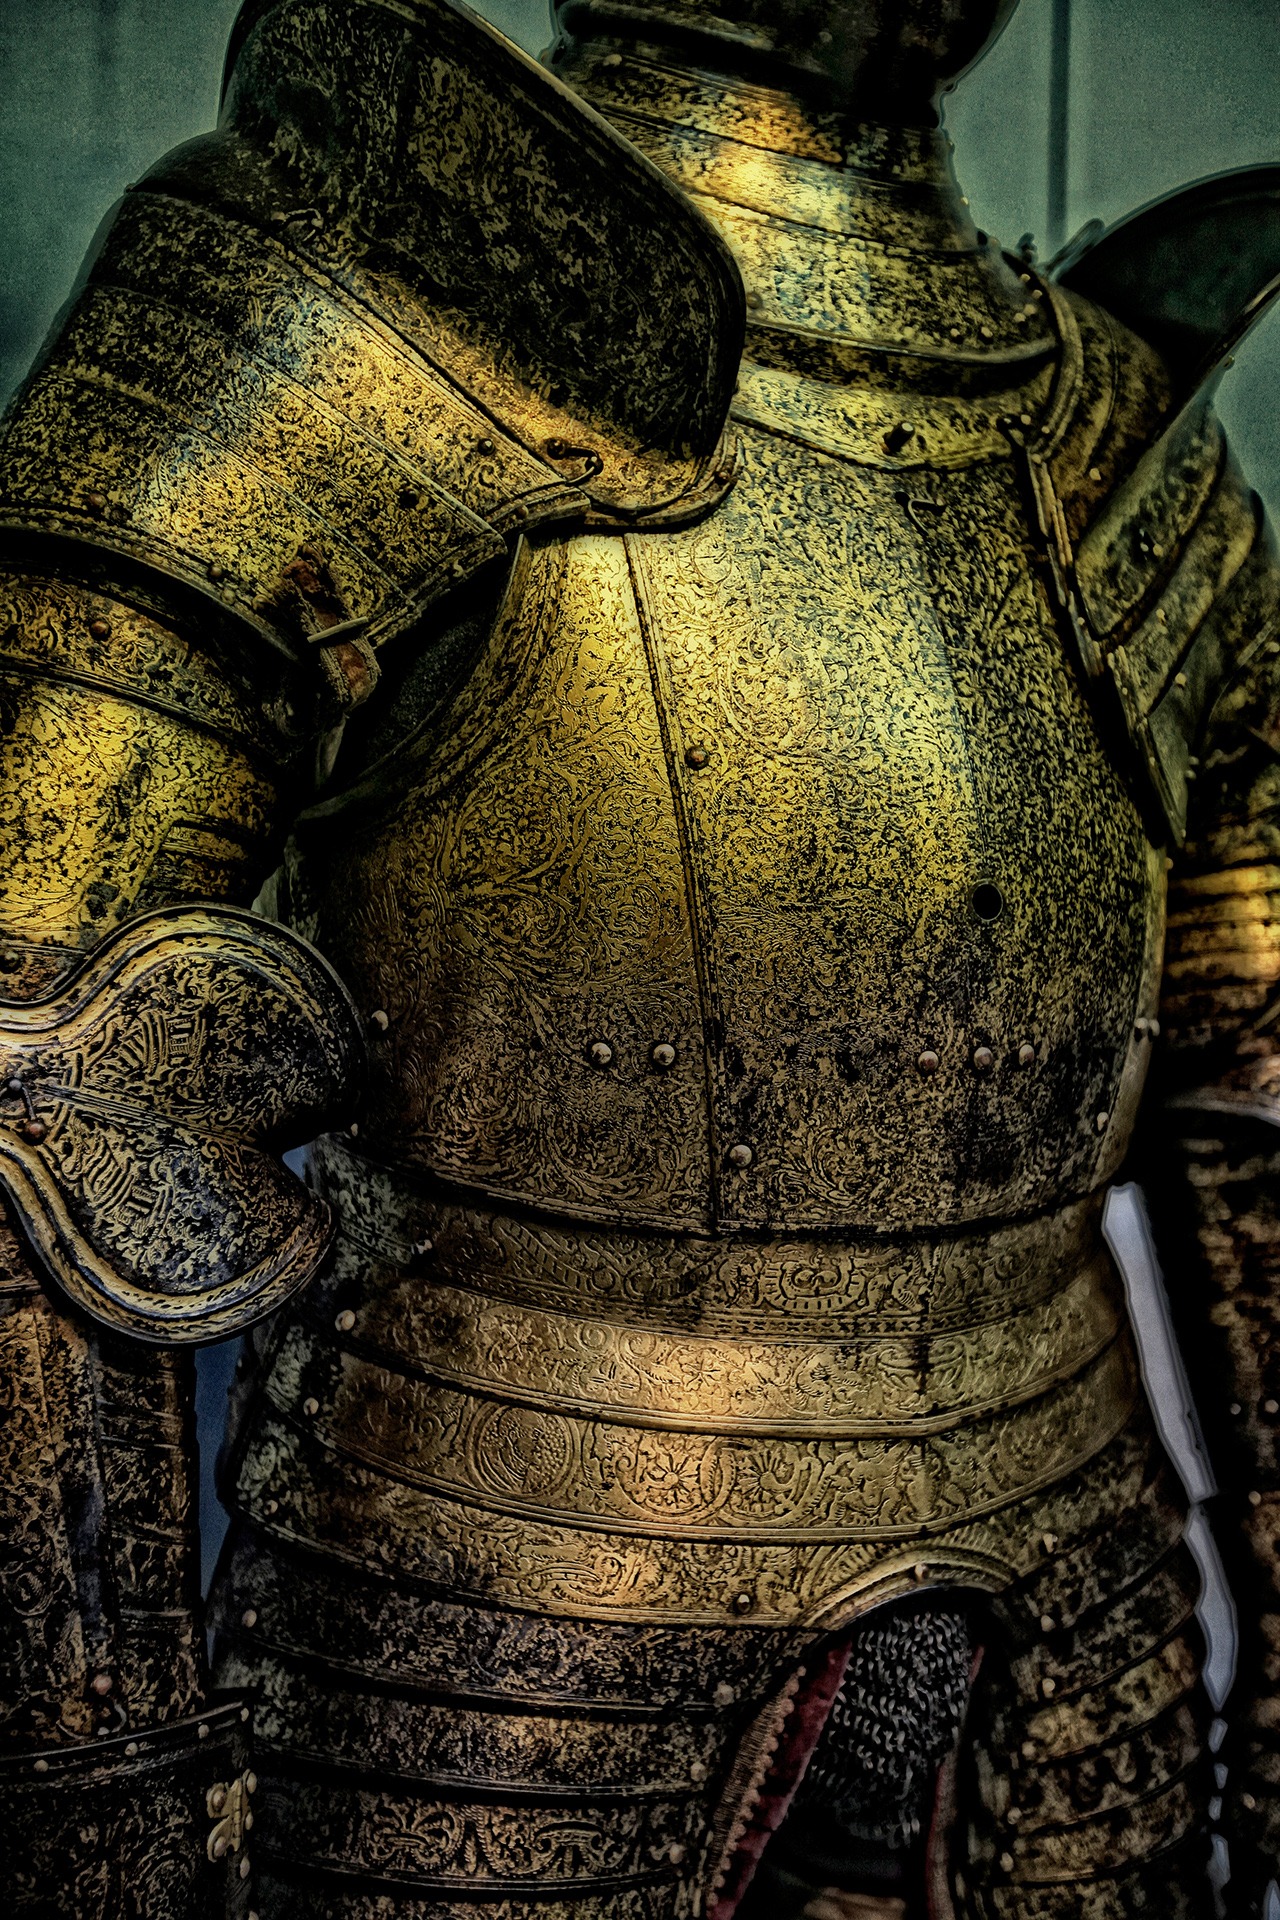
vintage, statue, metal, historic, sculpture, war, art, dress, knight, history, protection, shiny, fighter, armour, ornaments, screenshot, ancient history, knighthood, knights armor, suit of armor, garnishment, flap hinges, hinged